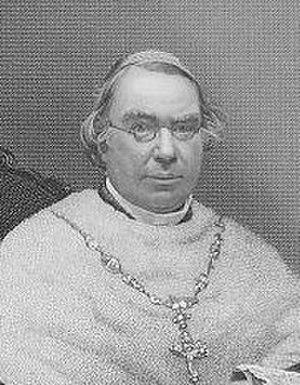
Nicholas Patrick Stephen Wiseman, né le 2 août 1802 à Séville et mort le 15 février 1865, est un cardinal britannique, premier archevêque catholique de Westminster.